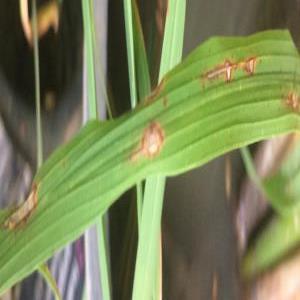
Disease: Blast